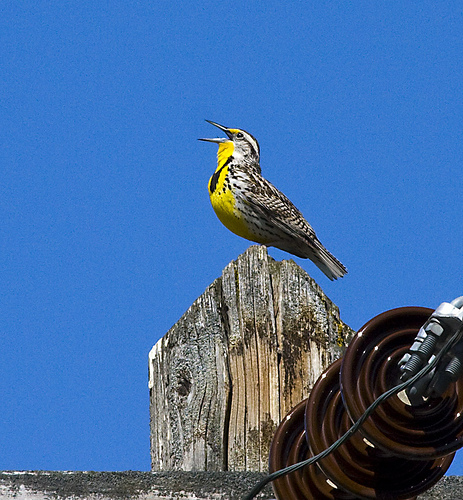
yellow underbelly with grey wings and a long pointy beak.
this is a bird with a yellow breast and belly and a white and black back.
this bird is black and yellow in color, with a long pointy black and white beak and a white eye ring.
this yellow breasted bird has a elongated, sharp bill, with black and white stripping along the wings and back.
a bird with black and white speckled wings, a yellow throat, a black breast, and a yellow belly with black speckles.
this bird is yellow with brown and has a long, pointy beak.
this bird has wings that are black and has a yellow body
this bird has wings that are grey and has a yellow belly
this bird has wings that are black and has a yellow belly
this bird has a bright yellow belly with some black markings and a white and black back.
Species: Western Meadowlark